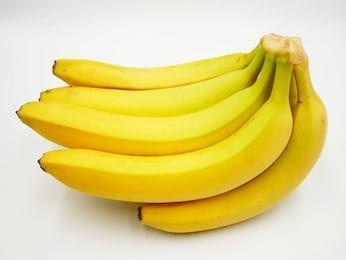
Label: banana